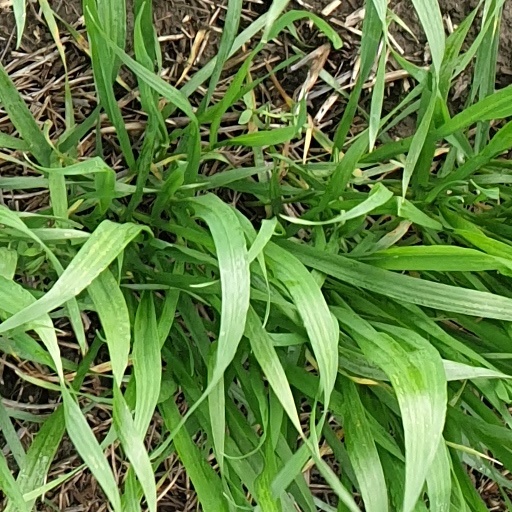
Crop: wheat